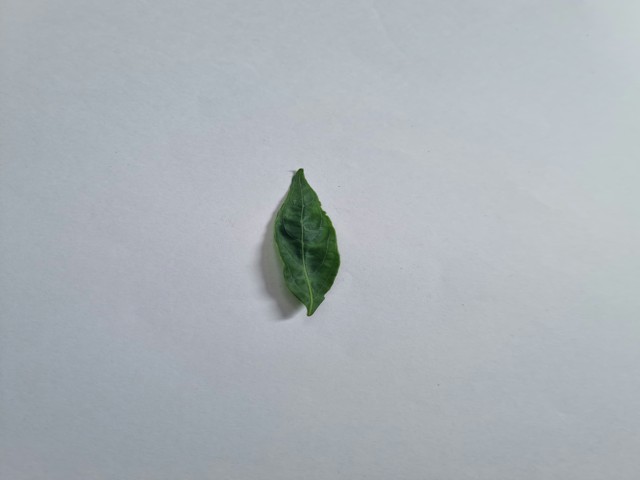
Plant: kalomegh